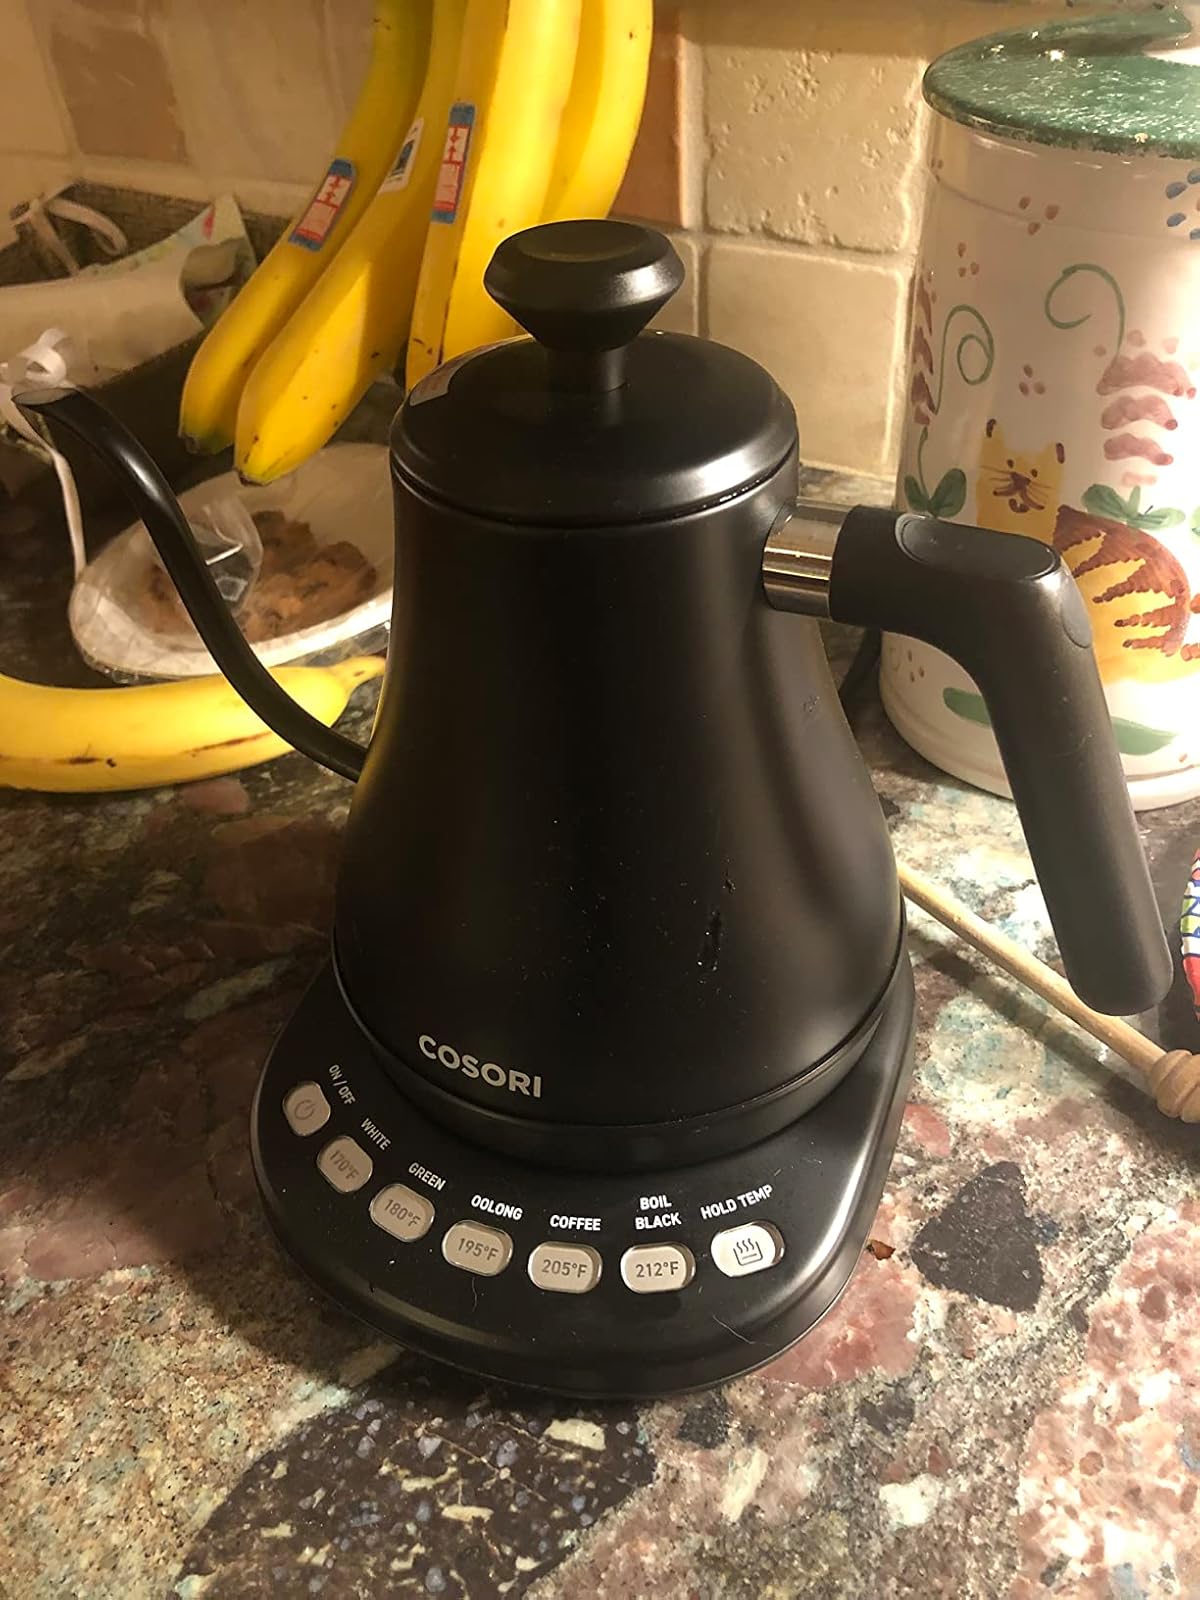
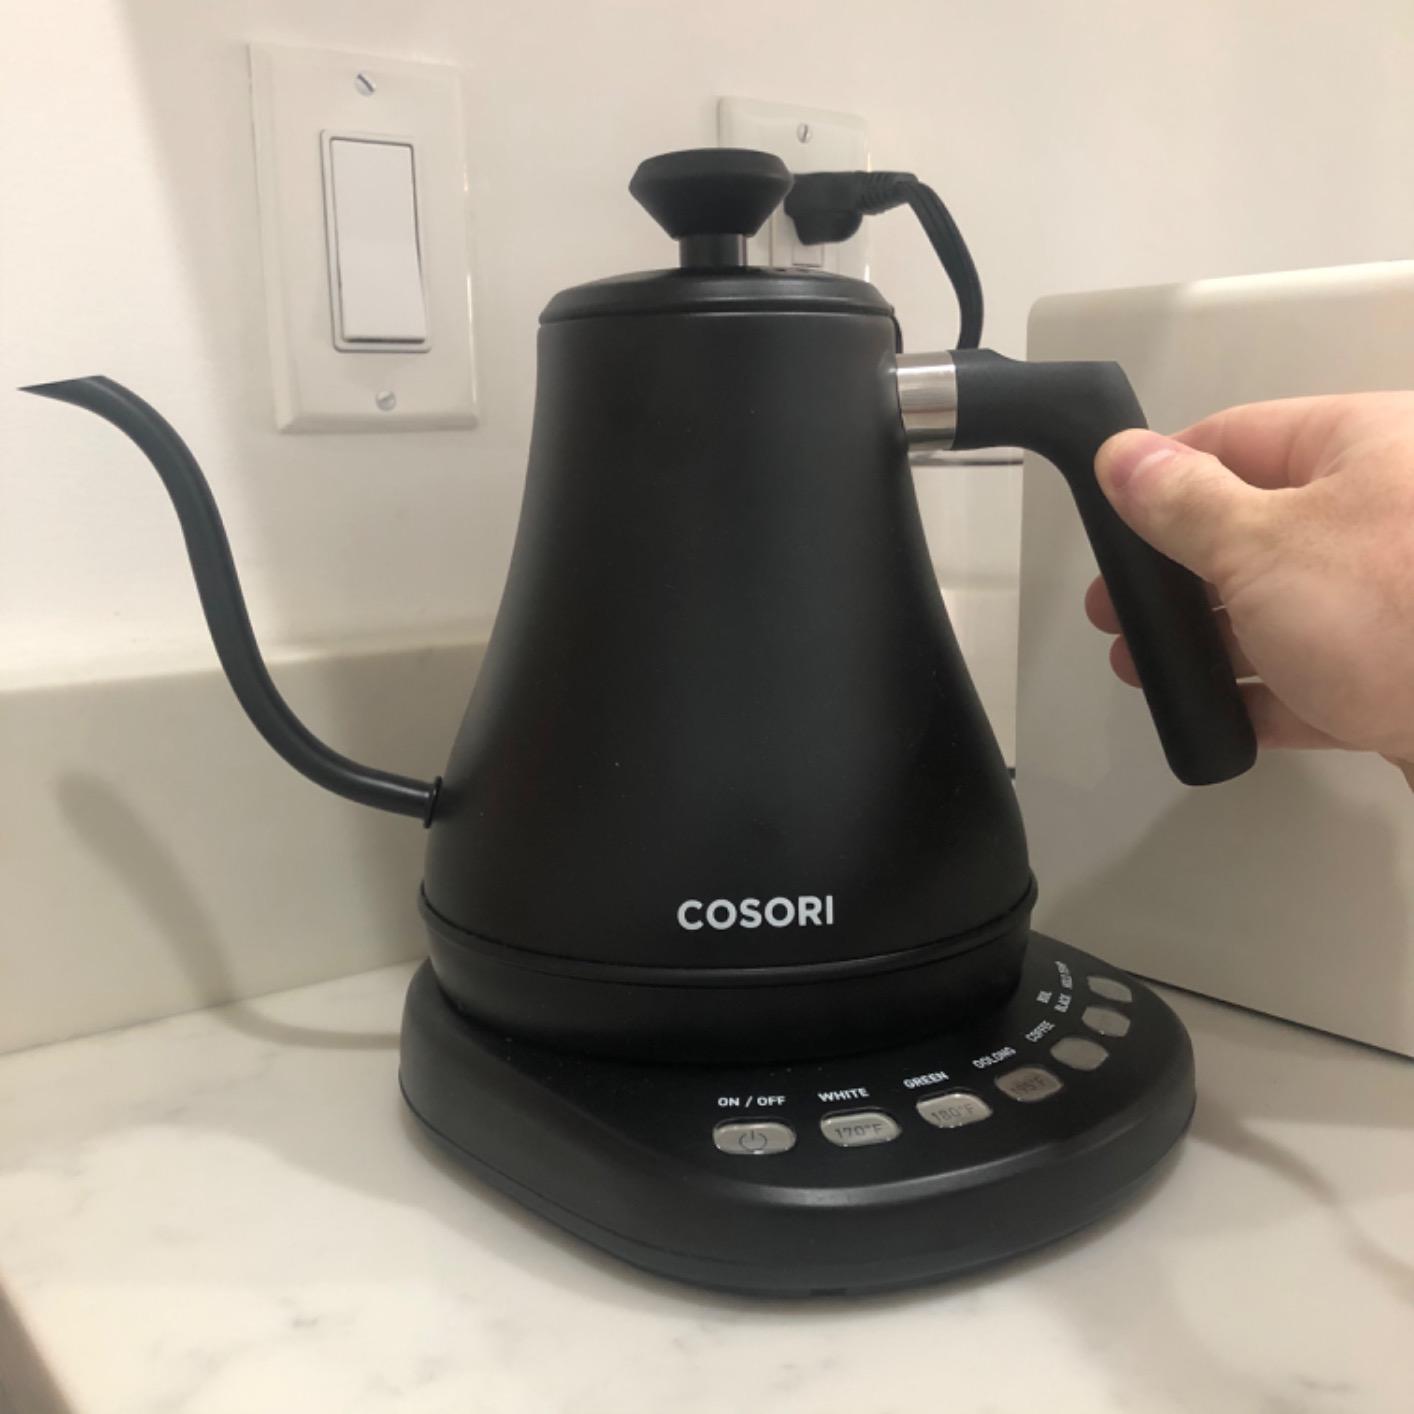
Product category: items_kettle
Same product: yes